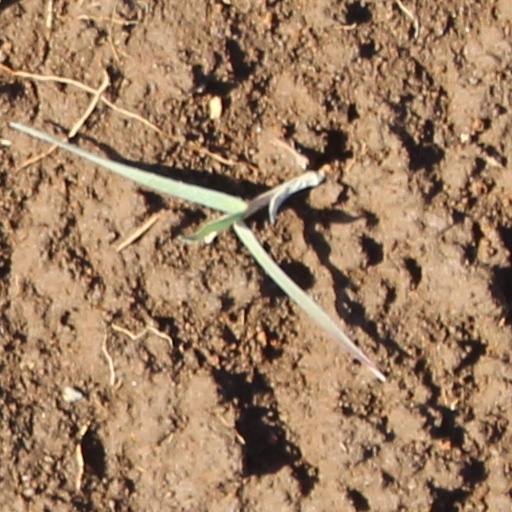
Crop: wheat